Don Rosa

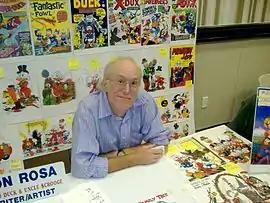

His work has won Rosa a great deal of recognition in the industry, including nominations for the Comics' Buyer's Guide Award for Favorite Writer in 1997, 1998, and 1999. Heidi MacDonald of Comics Buyer's Guide also mentioned Rosa's 1994 story "Guardians of the Lost Library" as "possibly the greatest comic book story of all time".